Emma Watson

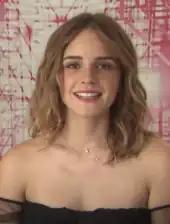
Watson promoting "The Circle" in 2017

Prior to the release of "Order of the Phoenix", the future of the "Harry Potter" series was in jeopardy, as all three lead actors were hesitant to sign on to continue their roles for the final installments. Watson was considerably more ambivalent than her co-stars during renegotiations. She explained that the decision was significant, as the films represented a further four-year commitment to the role, but eventually conceded that she "could never let [the role of] Hermione go", signing for the role on 23 March 2007.